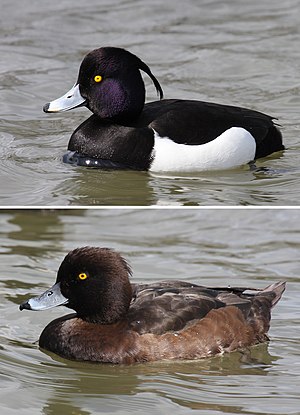
Troldand
Troldand - Han (øverst) og hun (nederst)
Troldand - Han (øverst) og hun (nederst)
Troldand
Troldand er en and af andefugle. Den når en længde på 40-47 cm med et vingefang på 67-73 cm. Fuglen er meget almindelig i Danmark som trækfugl og vintergæst, men fåtallig som ynglefugl.